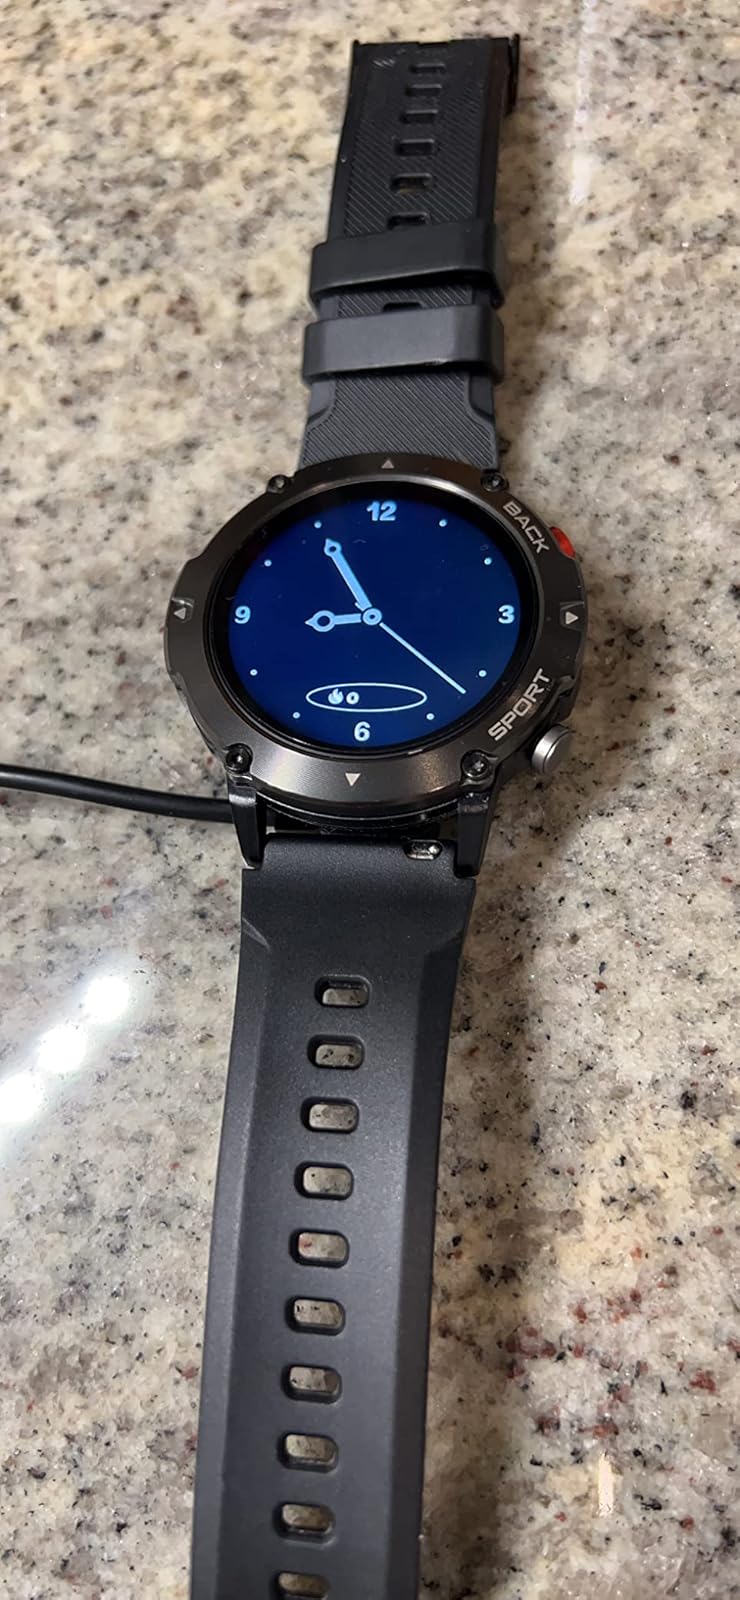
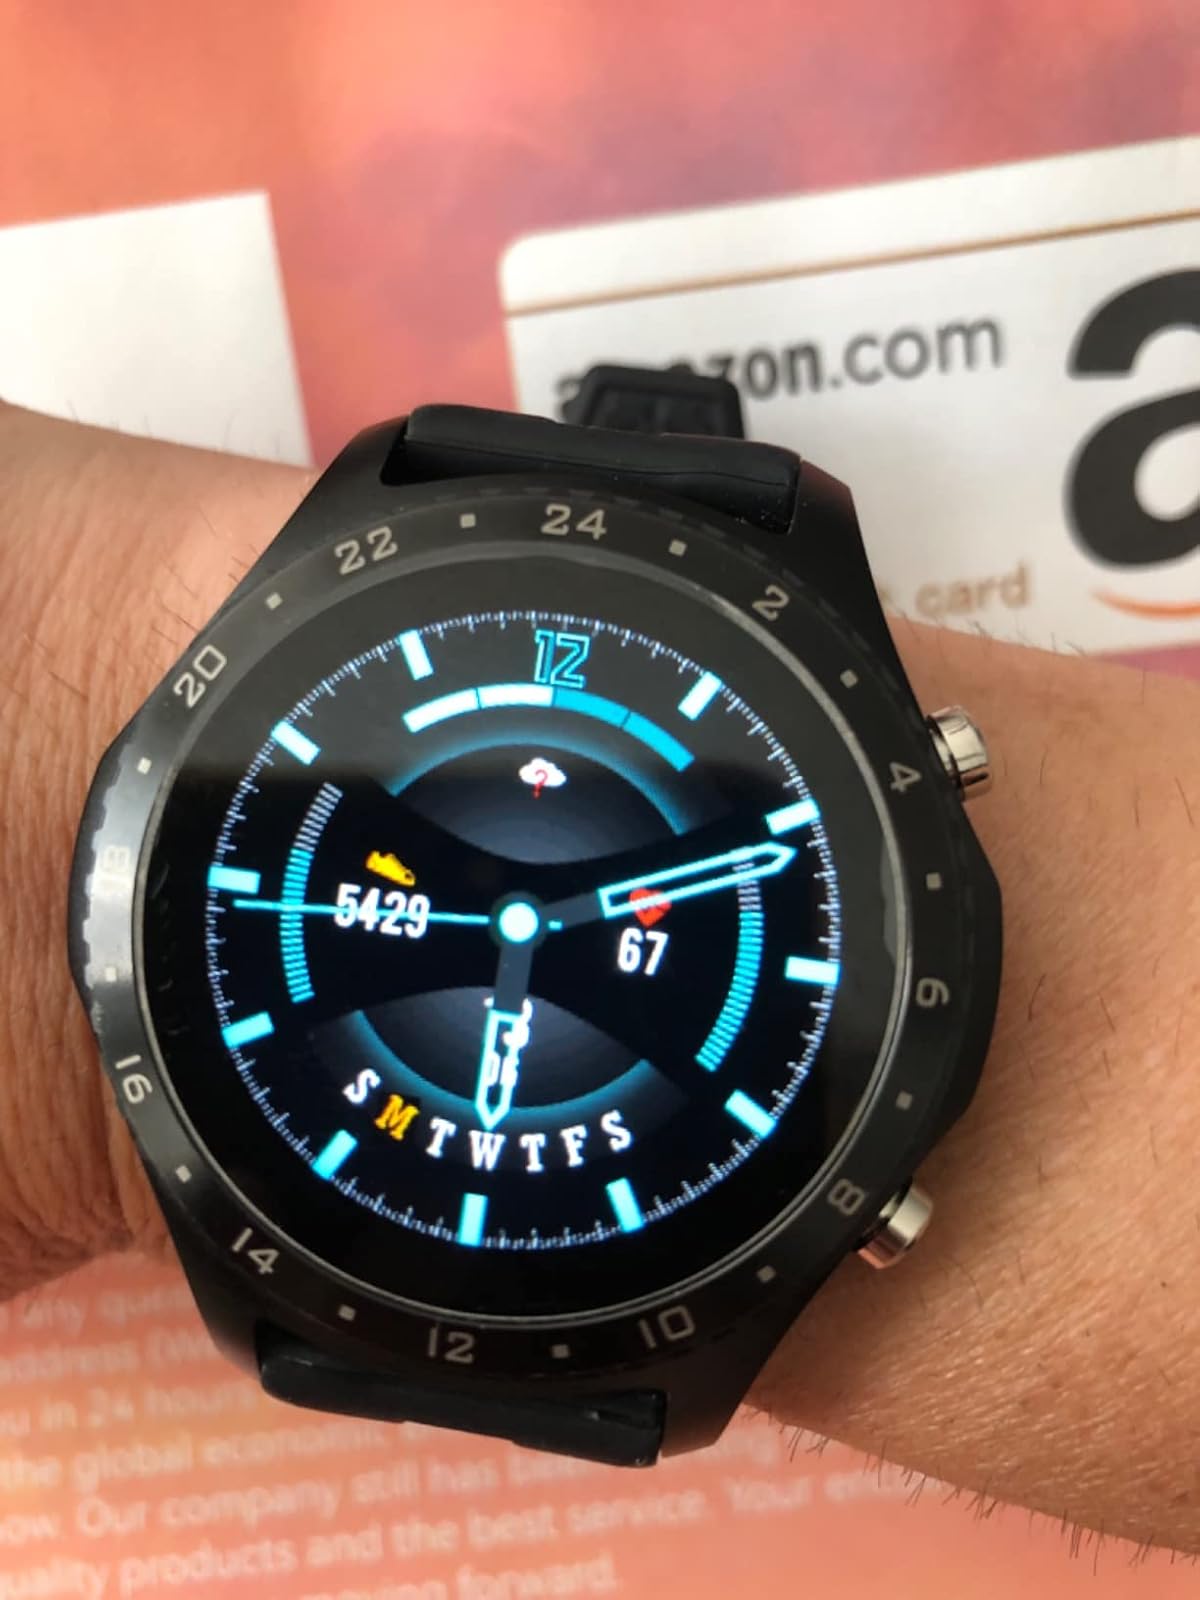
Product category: smartwatch
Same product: no